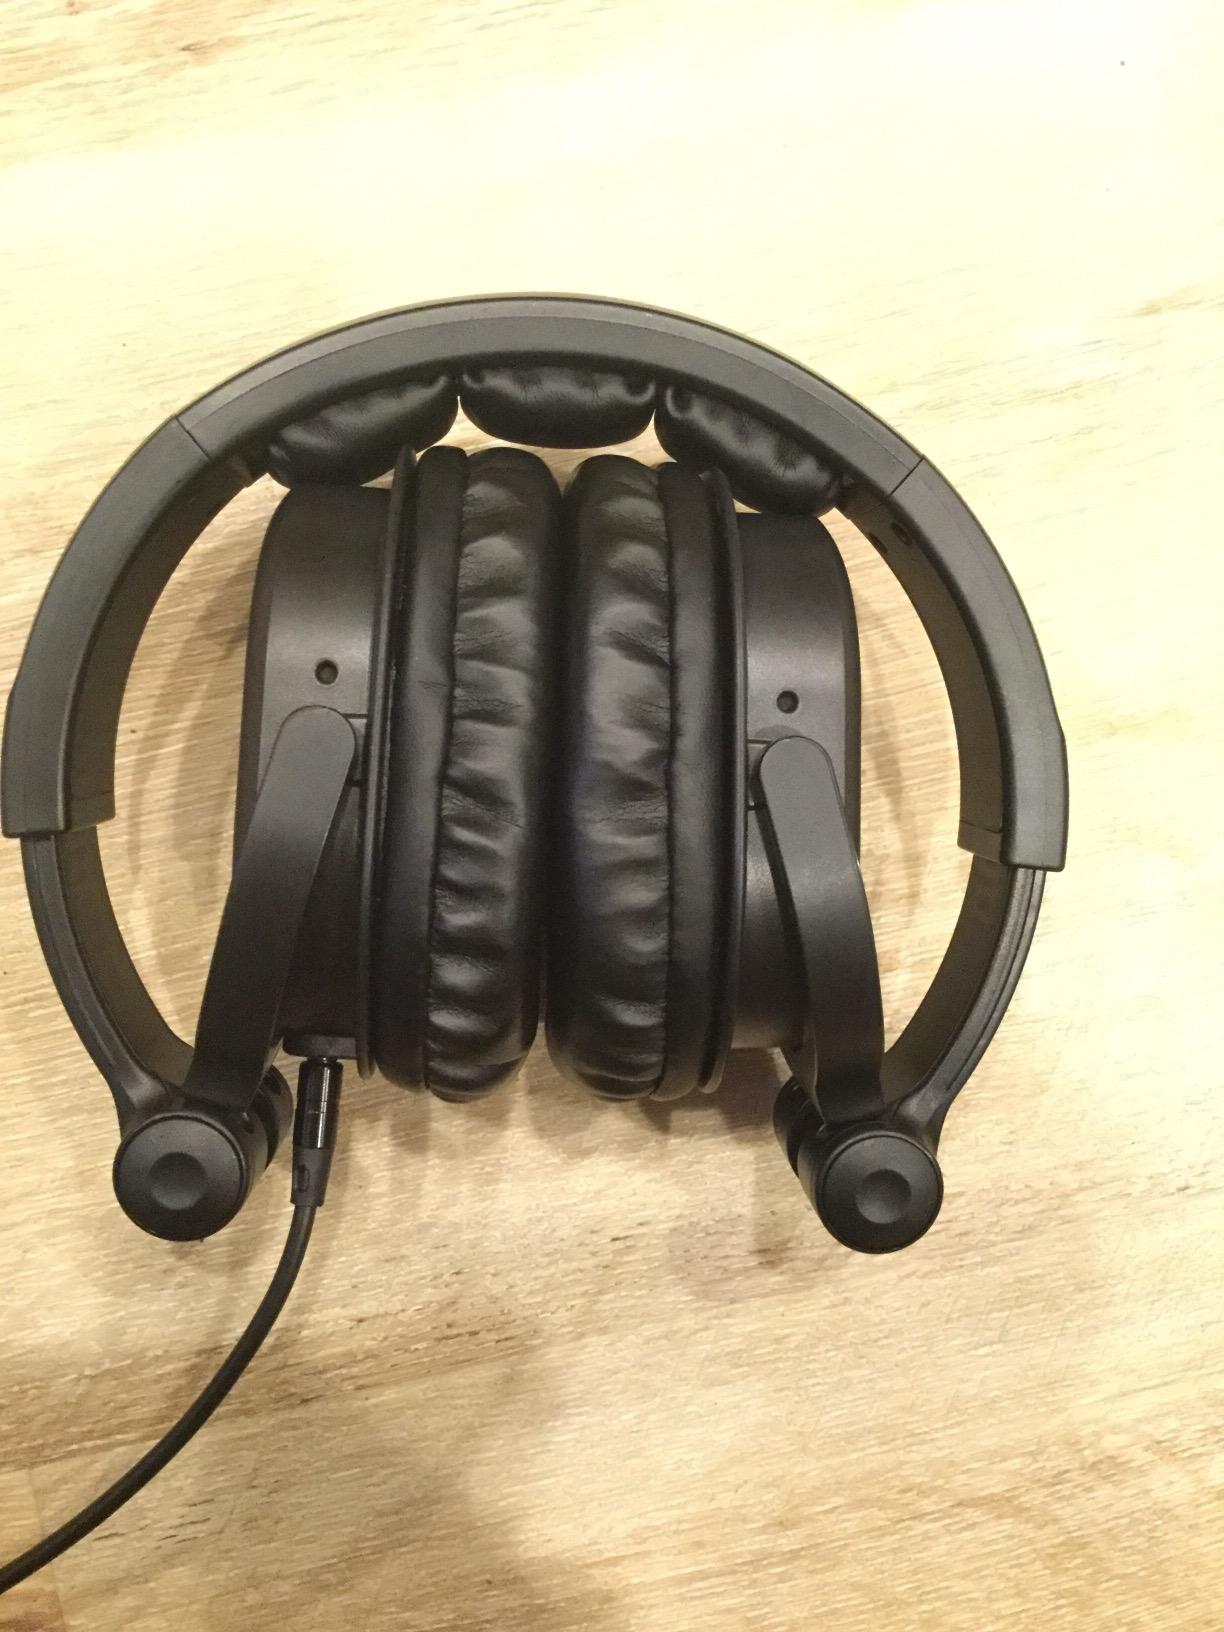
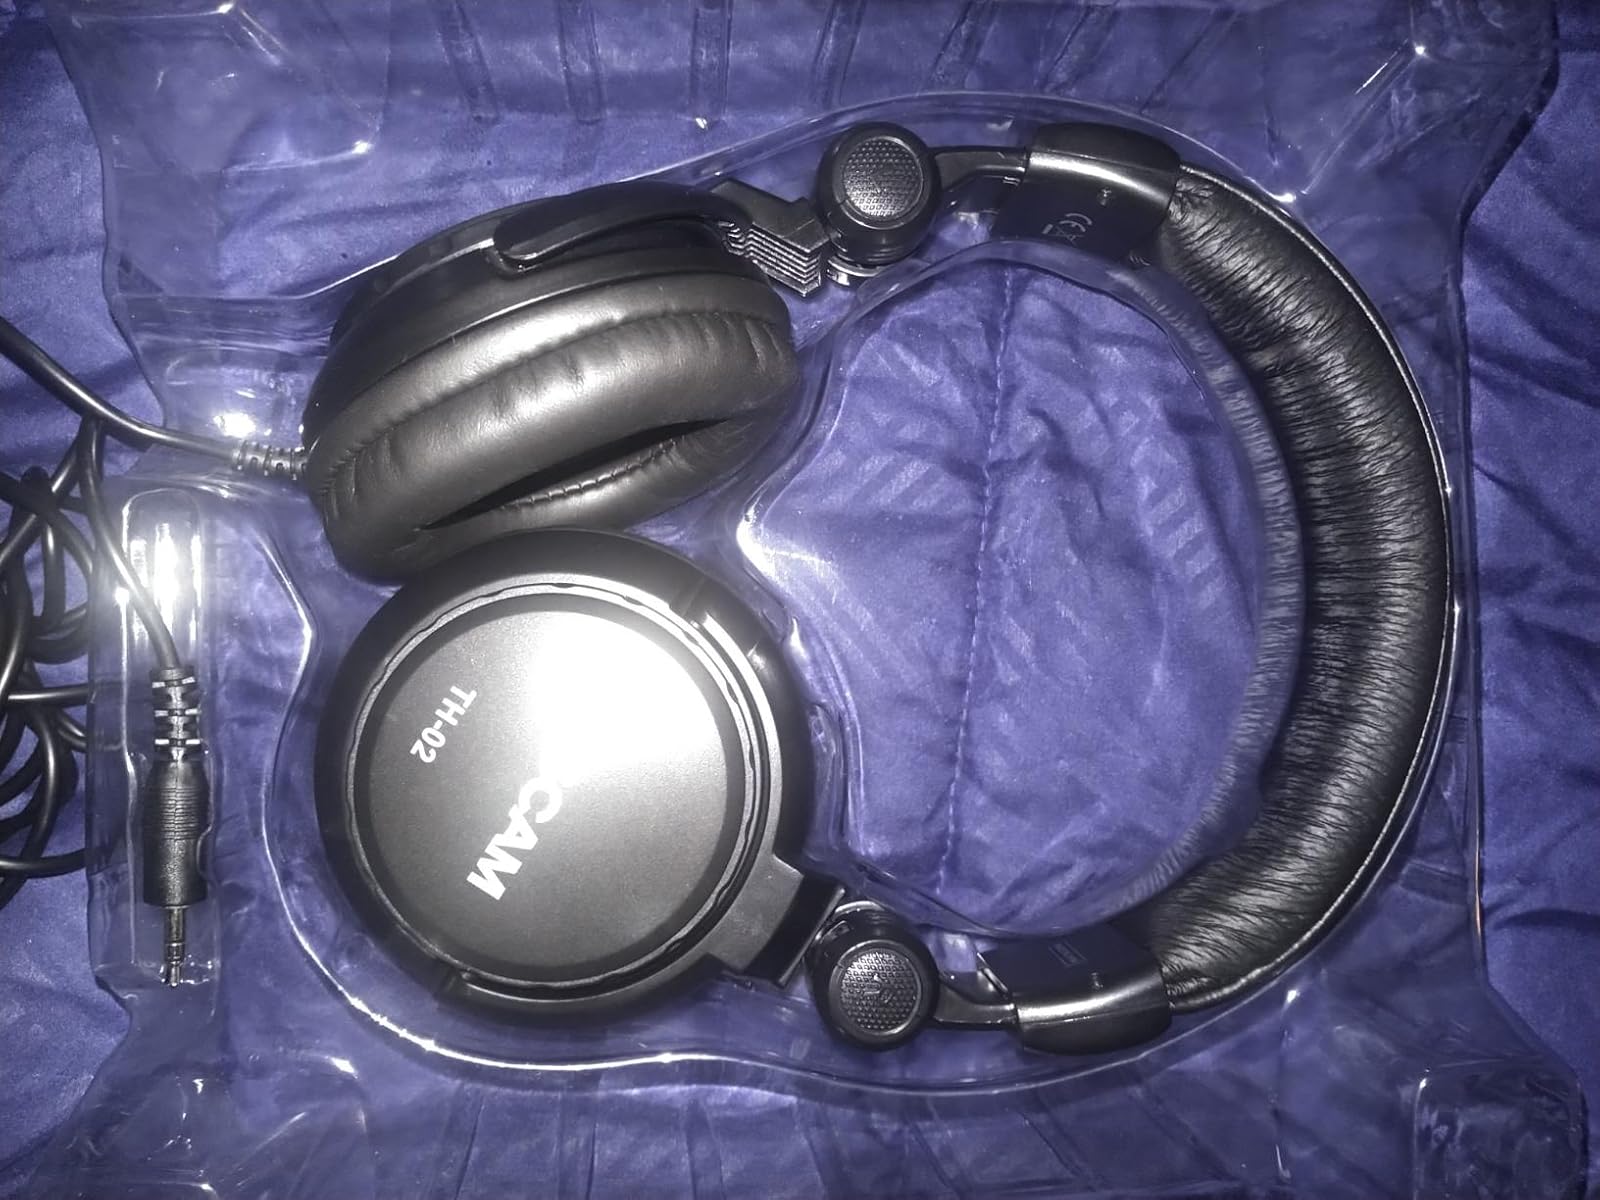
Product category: headphones
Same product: no